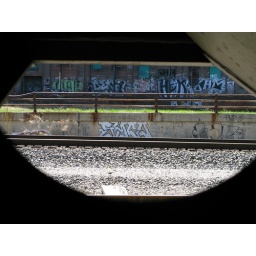
Best viewed large. I was actually under a train car when I took this picture.